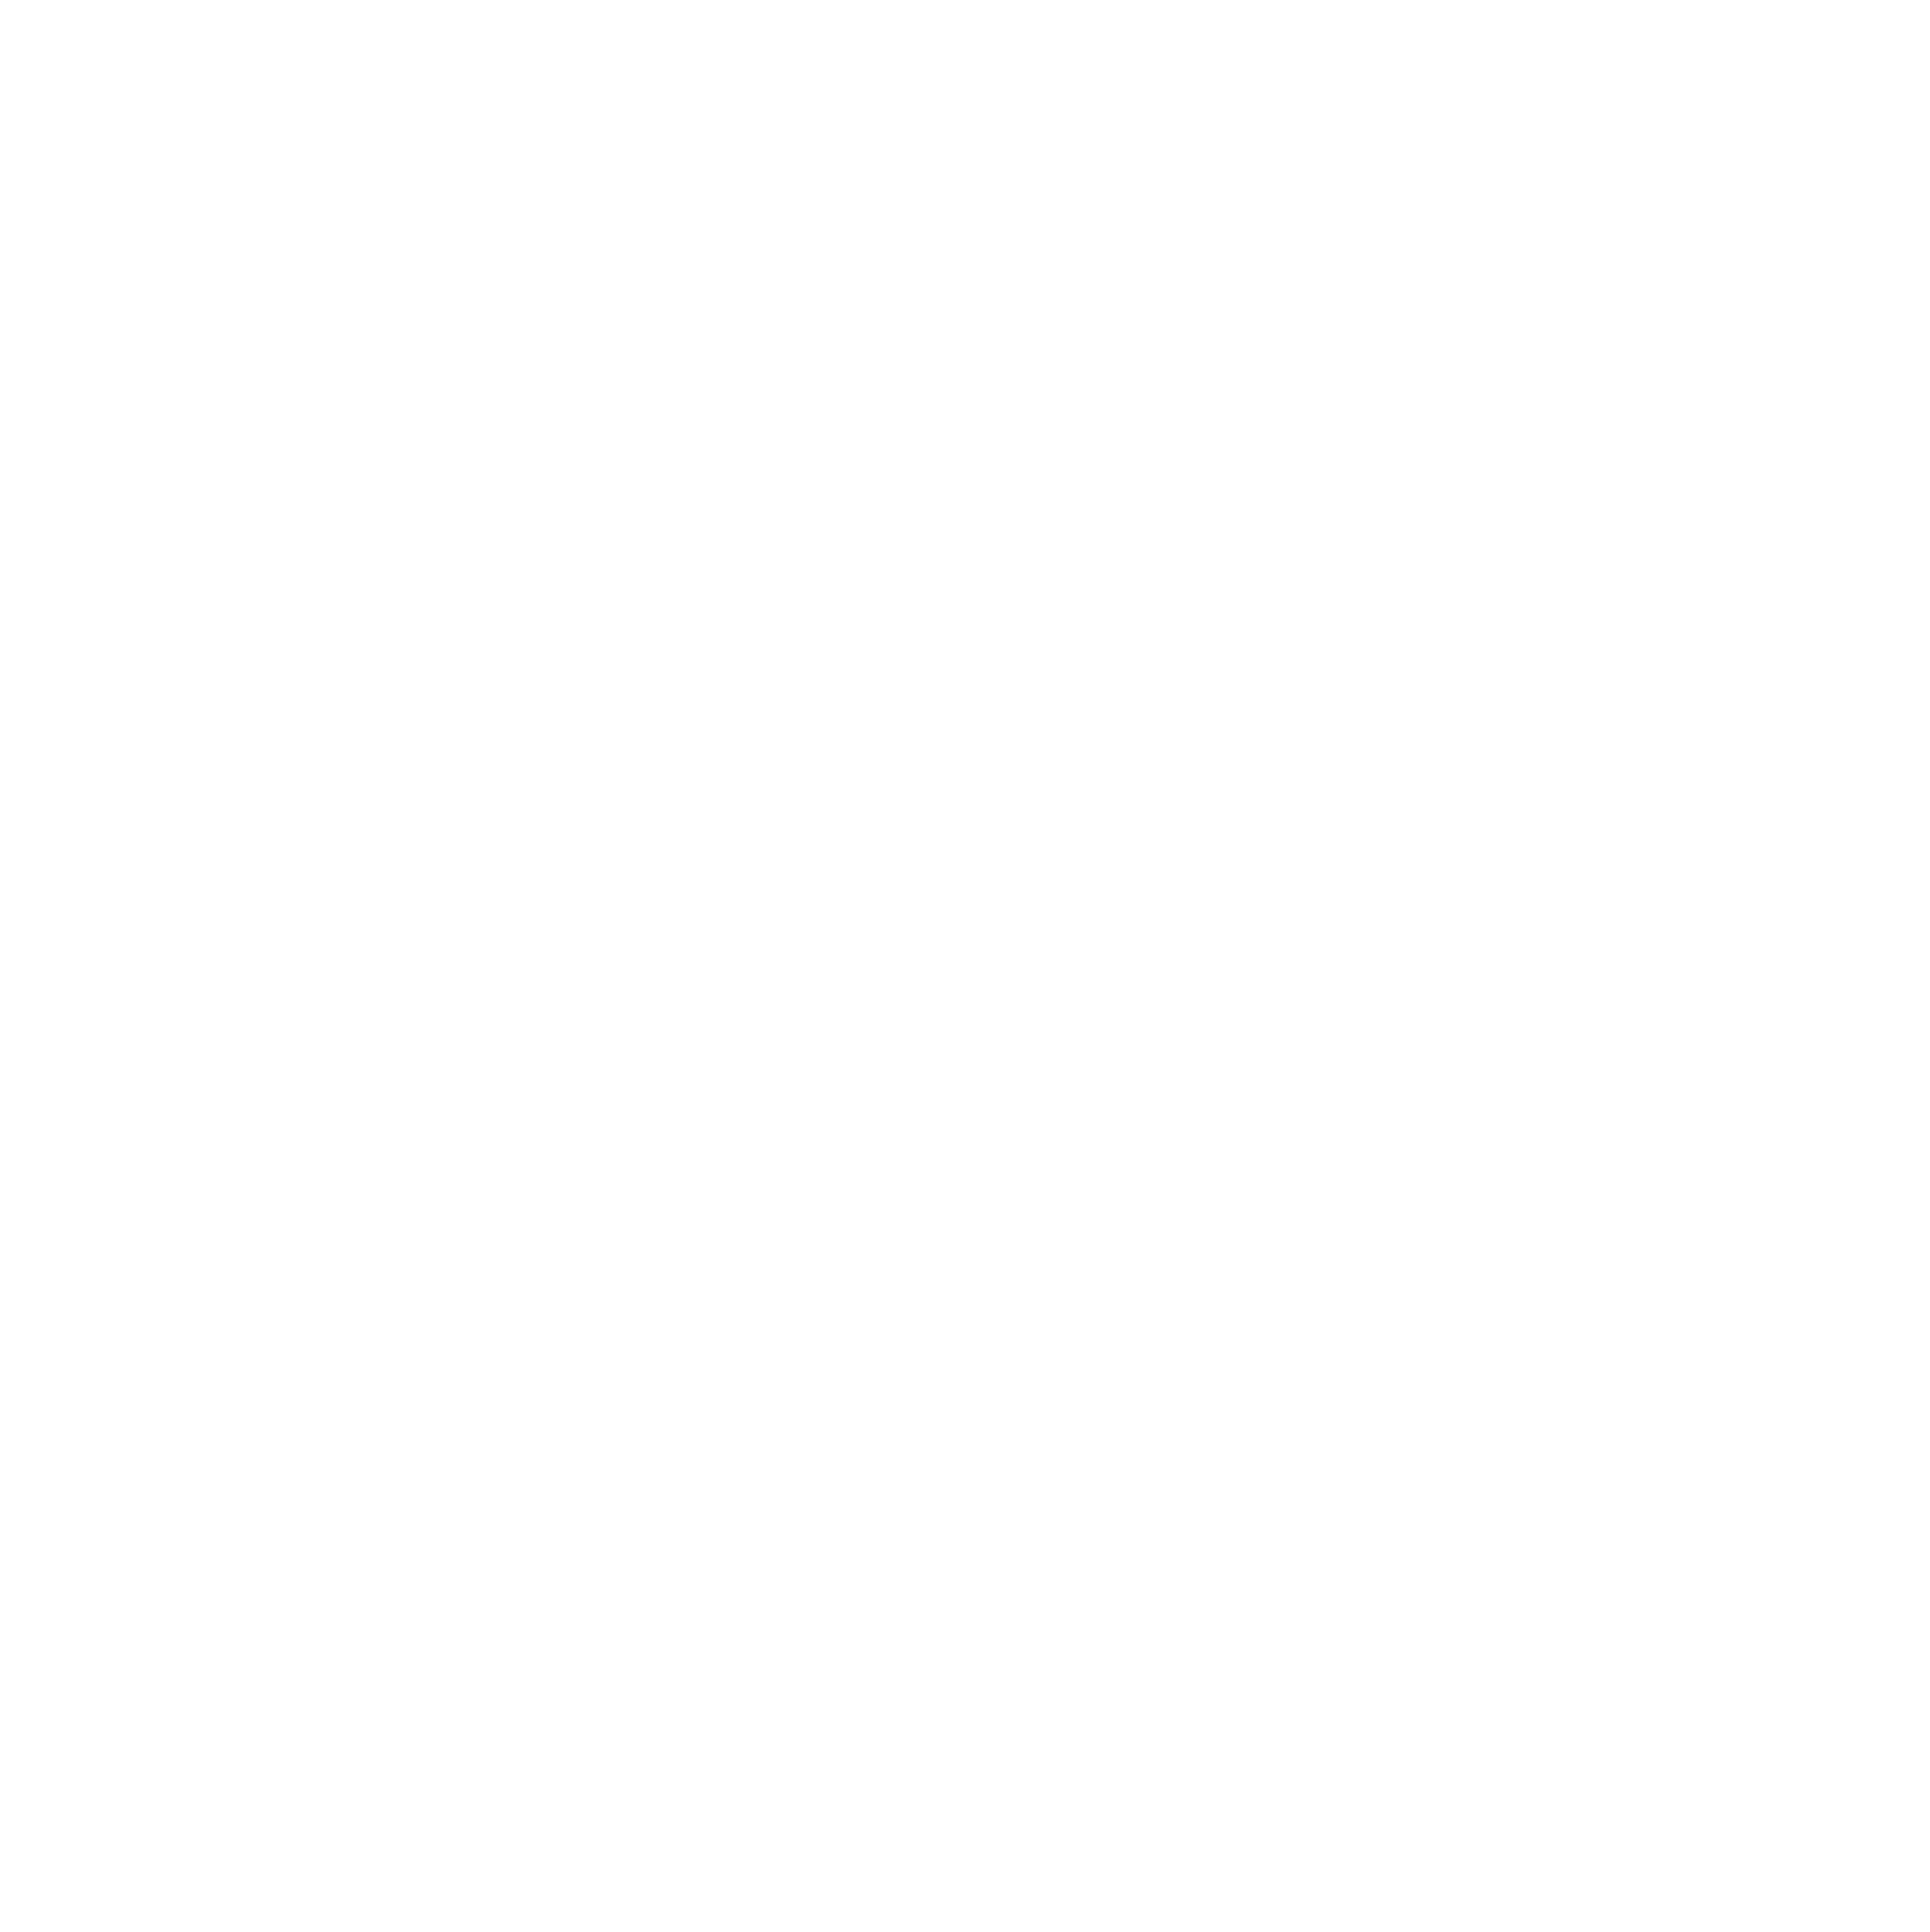
line, product